Barrister

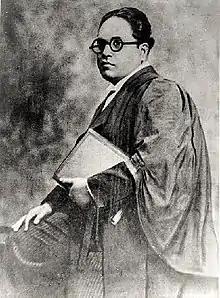
B. R. Ambedkar as barrister in 1923. Ambedkar was a notable Indian barrister, father of the Indian Constitution and the first Law Minister of India.

In India, the law relating to barristers is the Advocates Act, 1961, which is administered and enforced by the Bar Council of India. Under the act, the council is the supreme regulatory body for the legal profession in India, ensuring the compliance of the laws and maintenance of professional standards by the legal profession in the country. The council is authorised to pass regulations and make orders in individual cases.